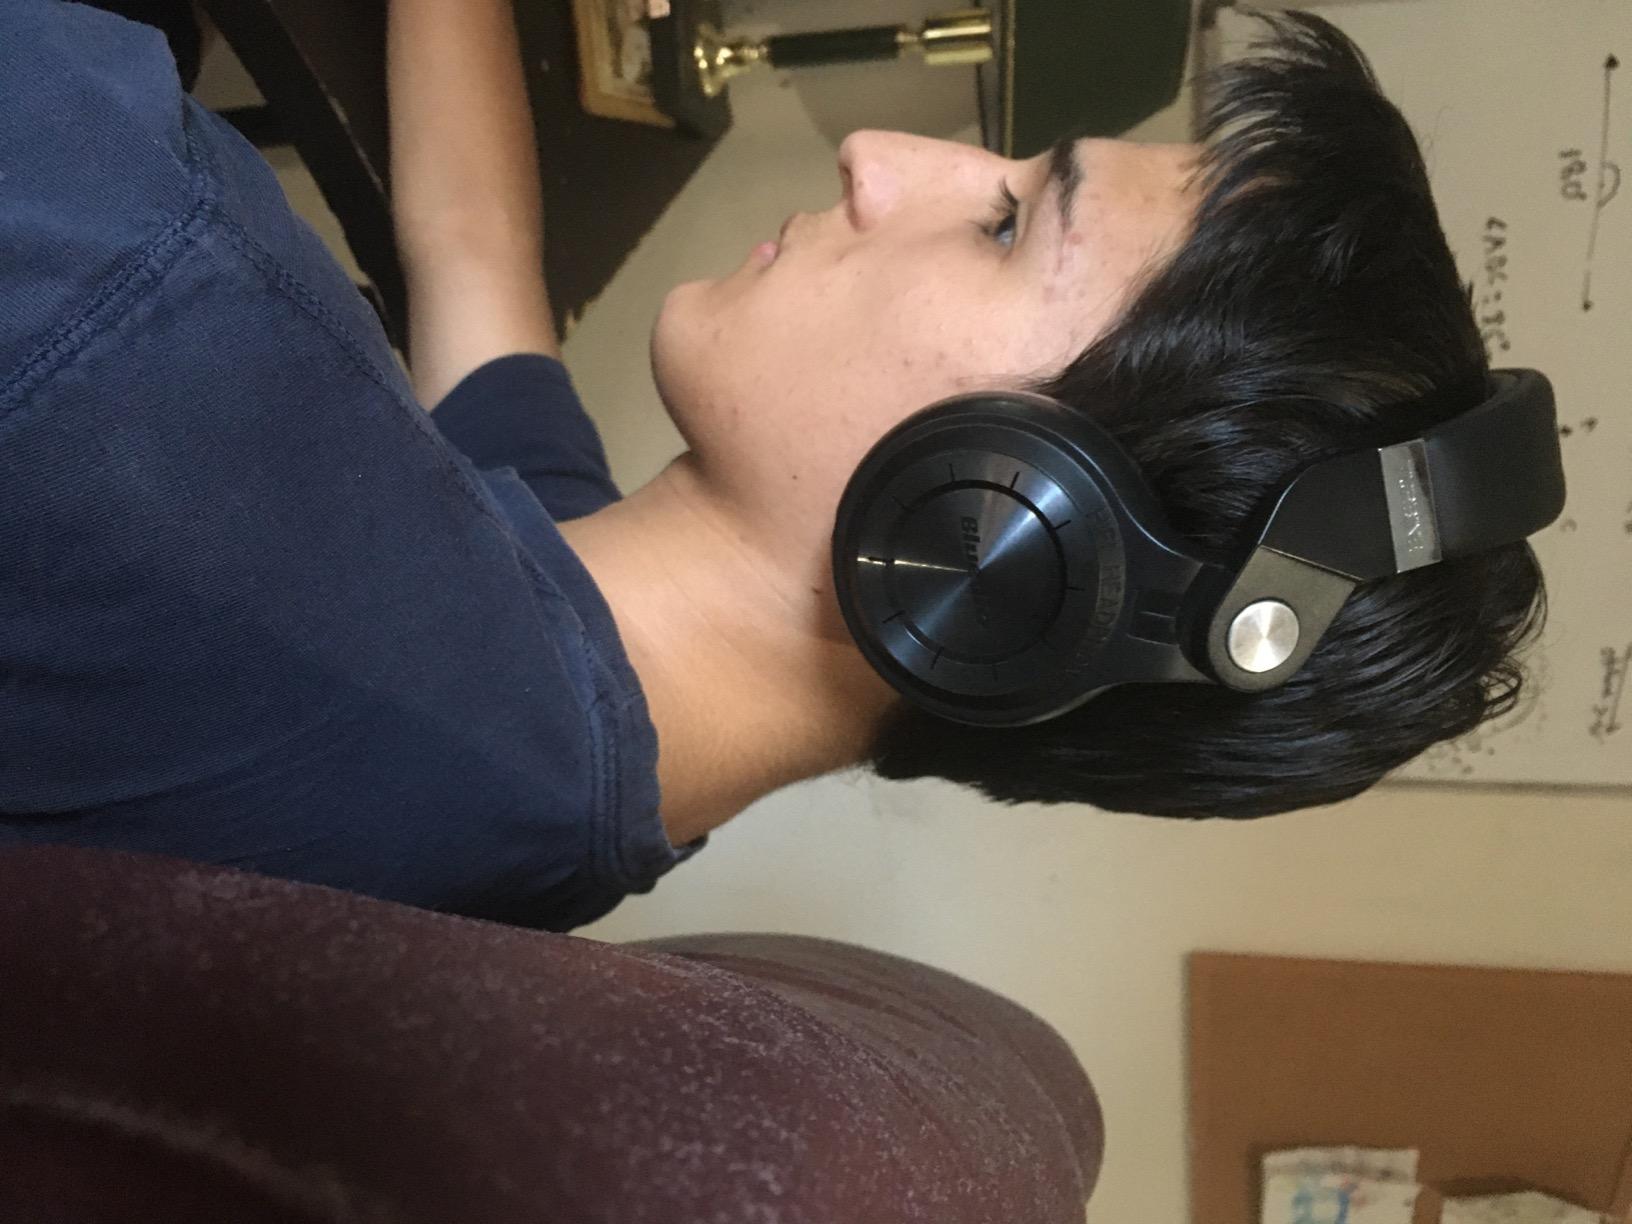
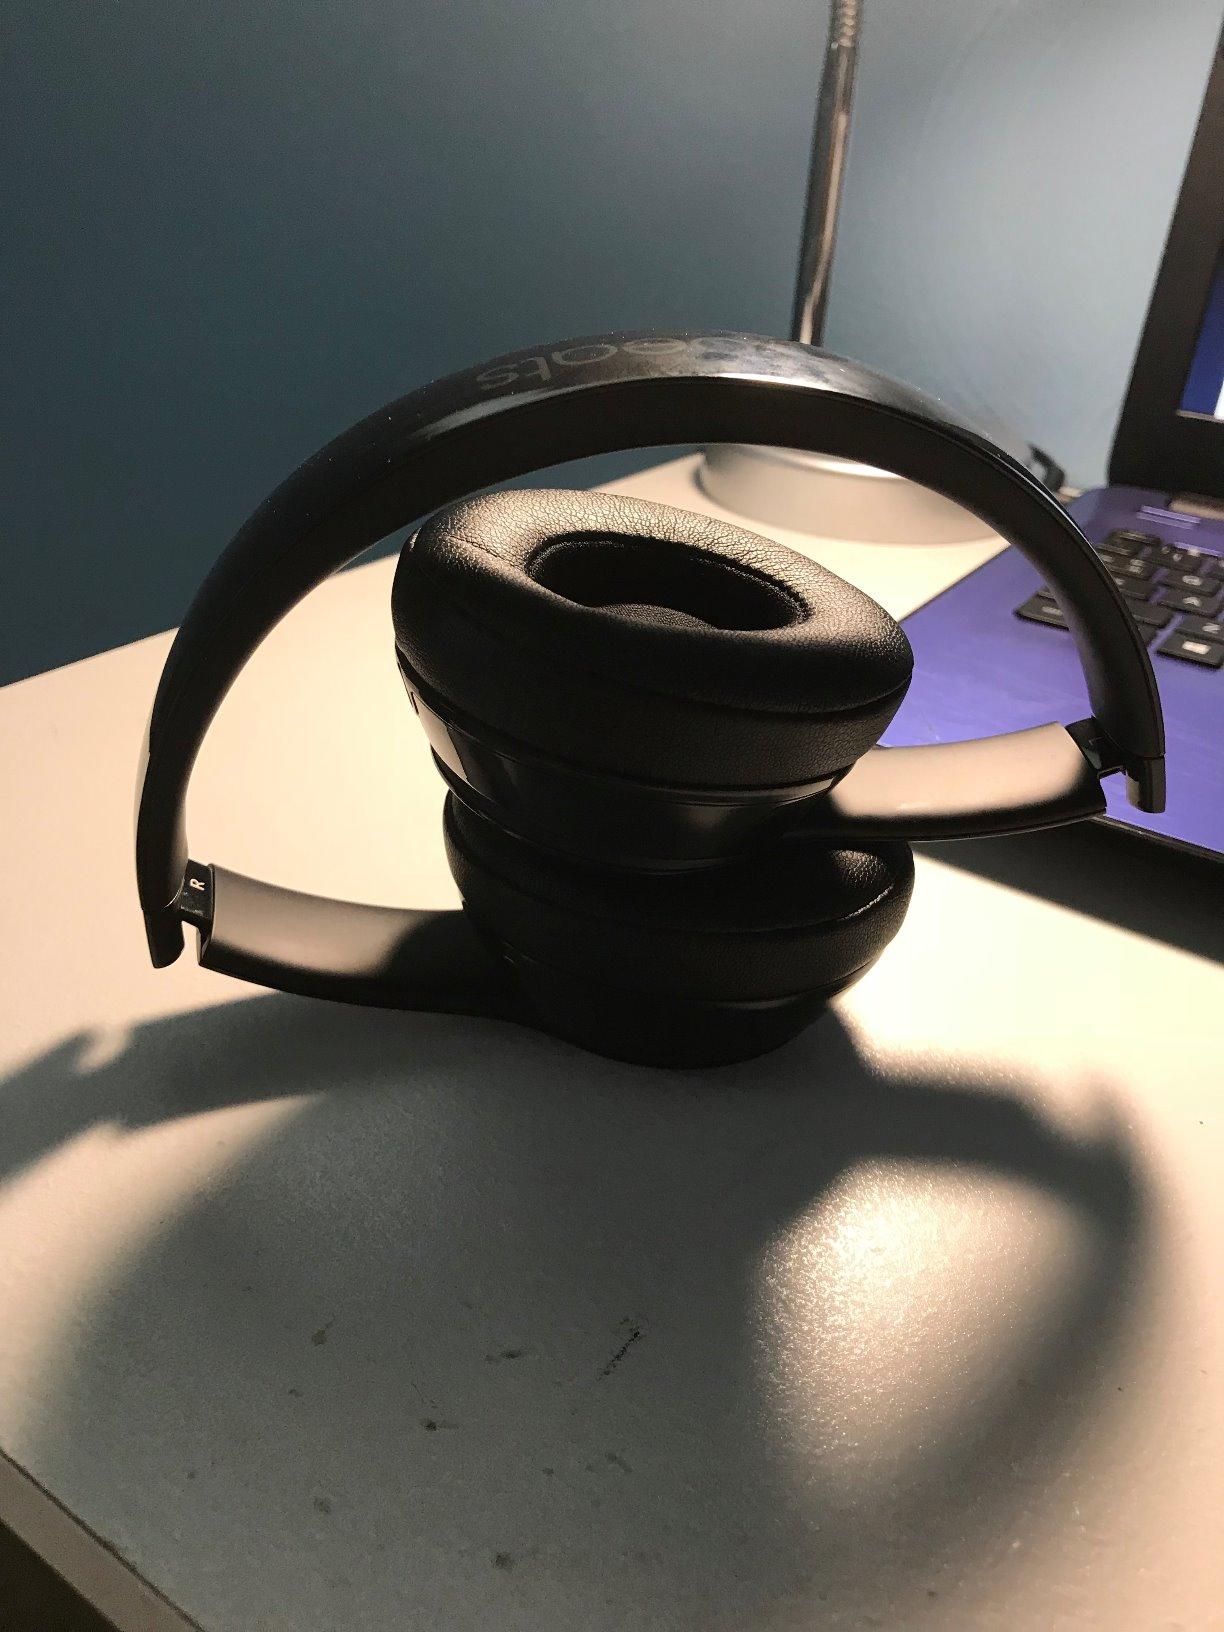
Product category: headphones
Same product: no